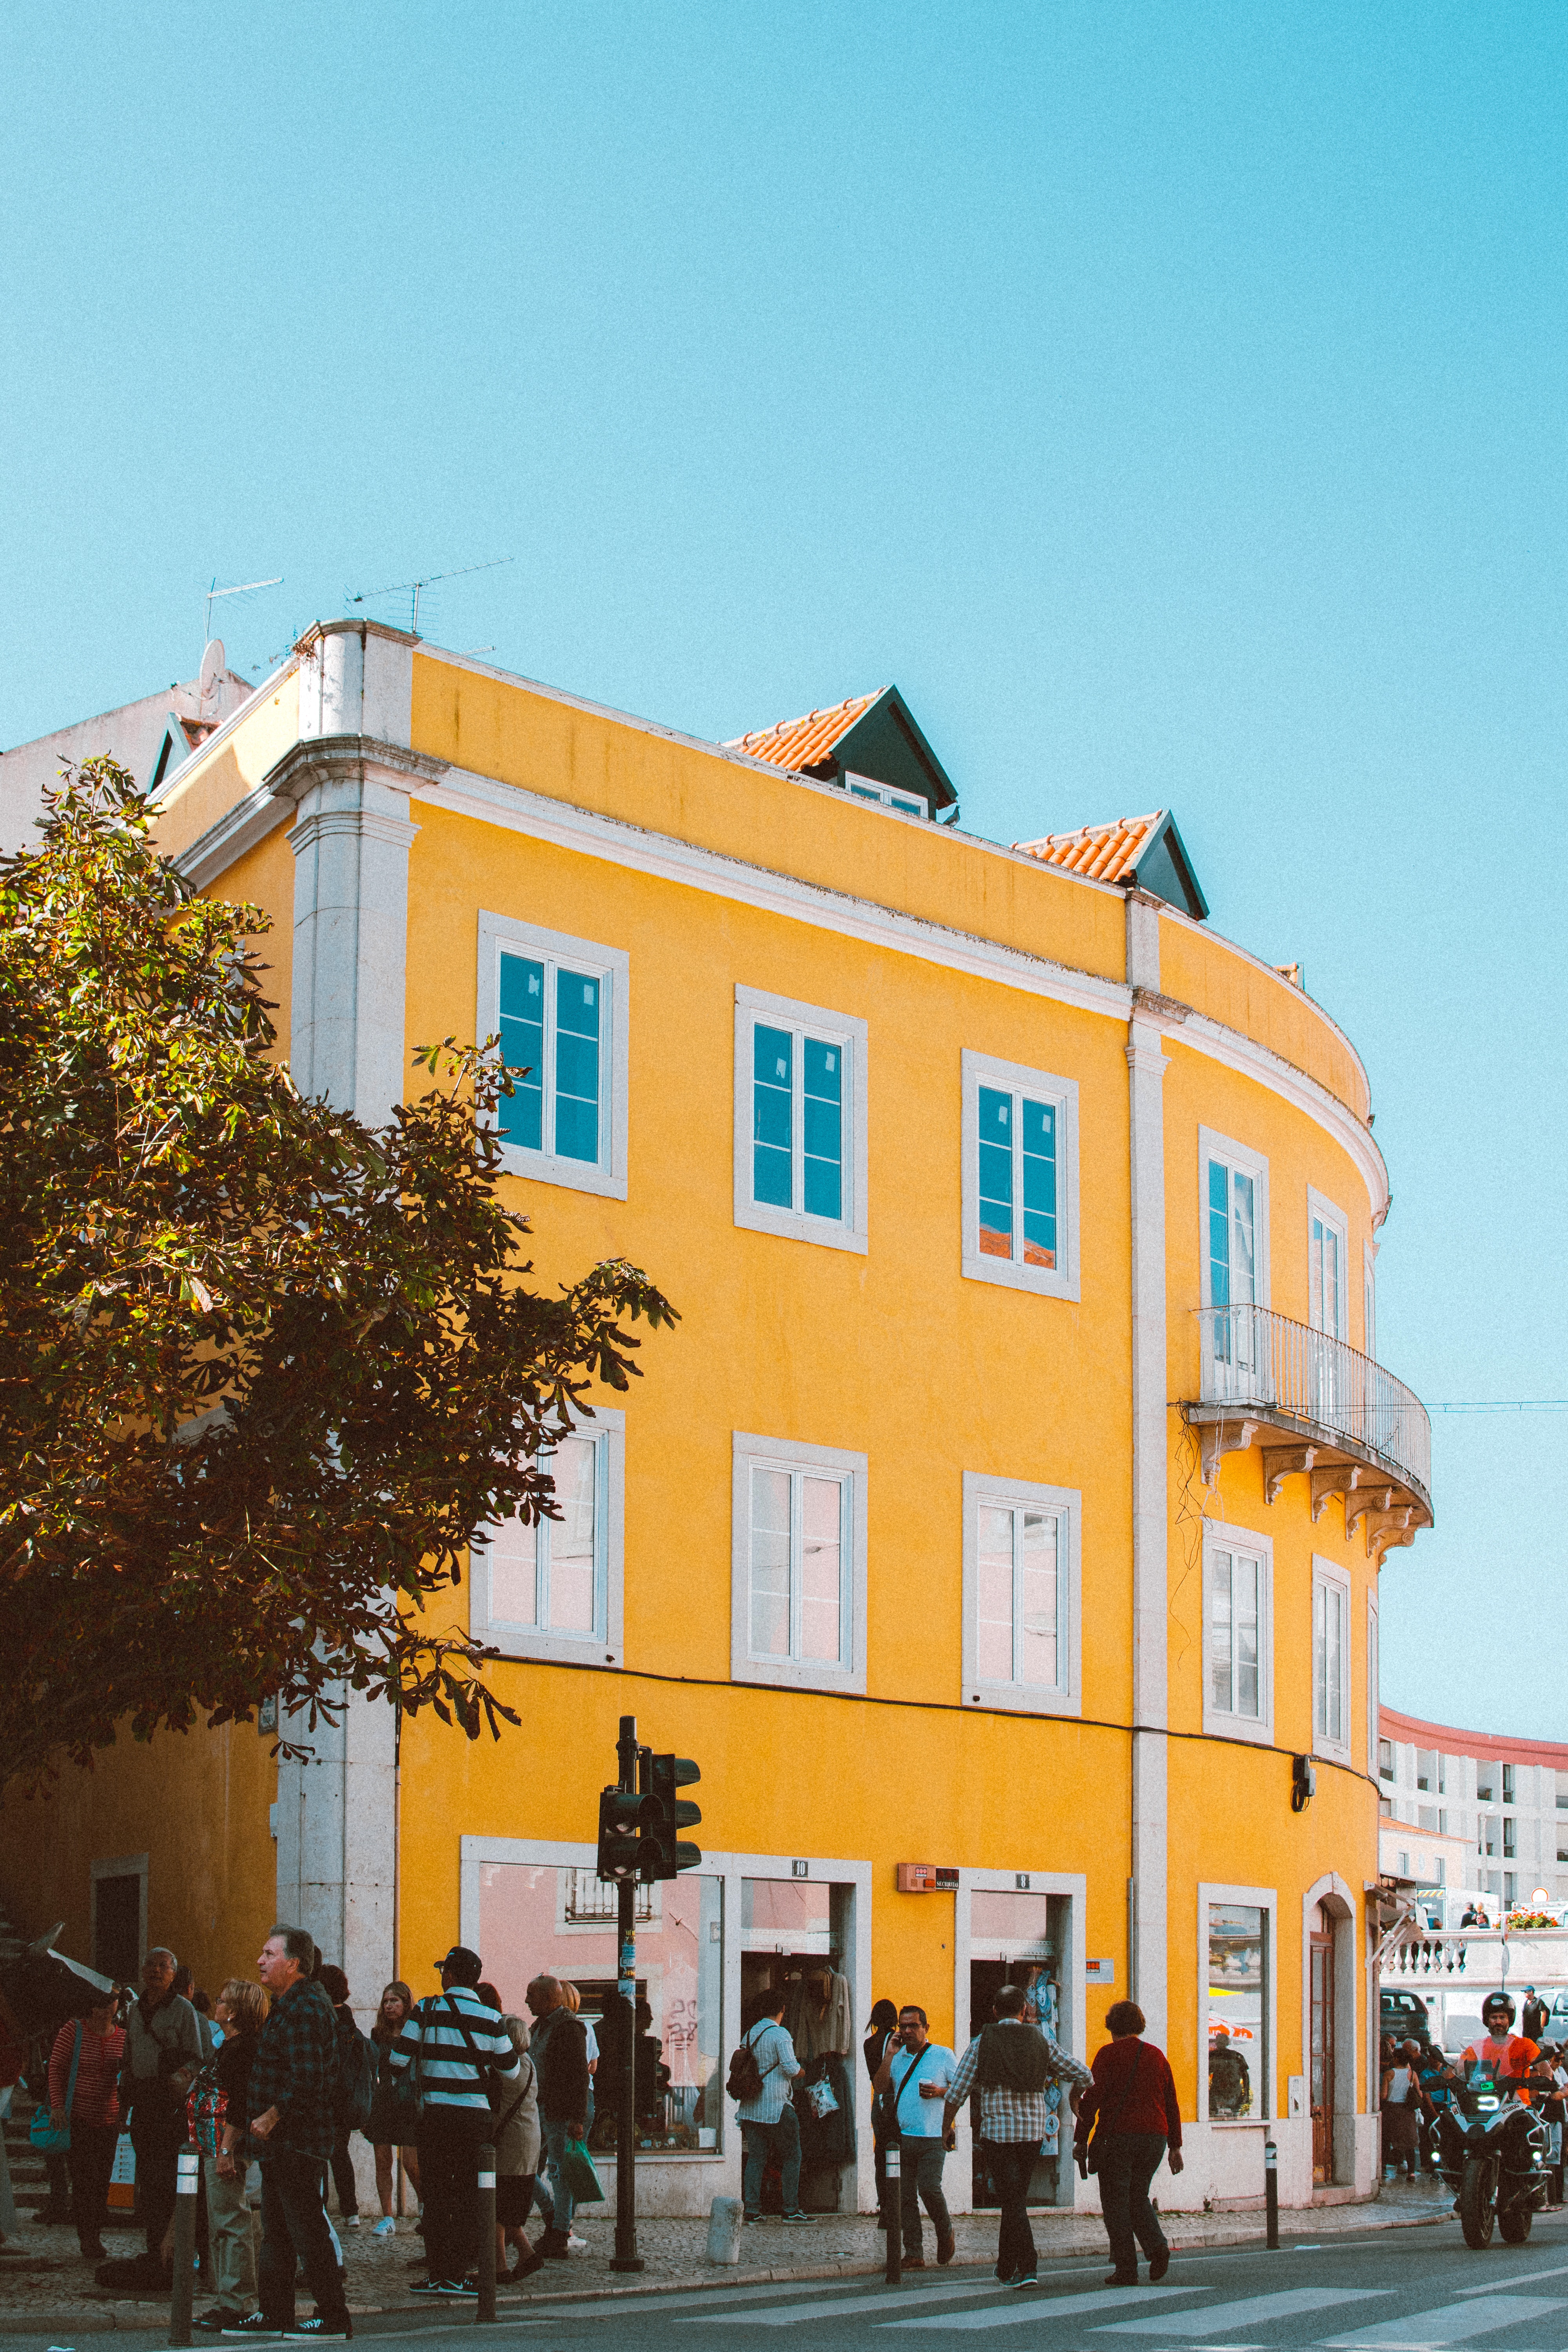
yellow, architecture, town, sky, building, urban area, facade, city, house, neighbourhood, tree, street, vacation, tourism, metropolitan area, mixed use, leisure, home, town square, downtown, pedestrian, metropolis, window, residential area, tourist attraction, road